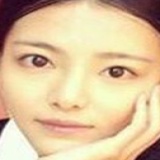
diễn viên Vương Tử Văn